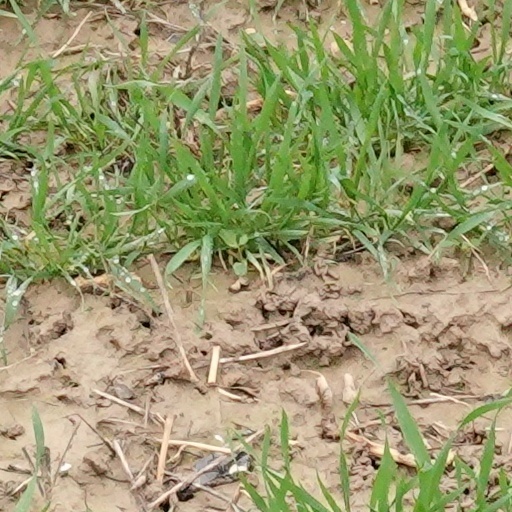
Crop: wheat